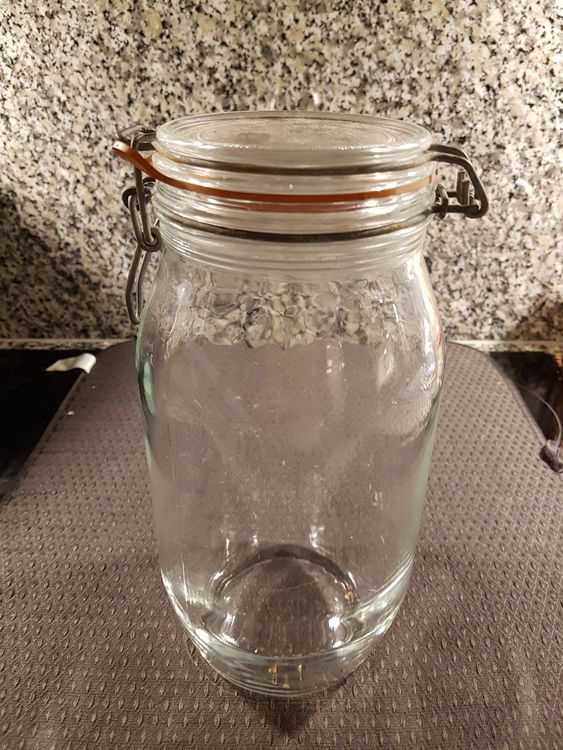
Waste category: glass